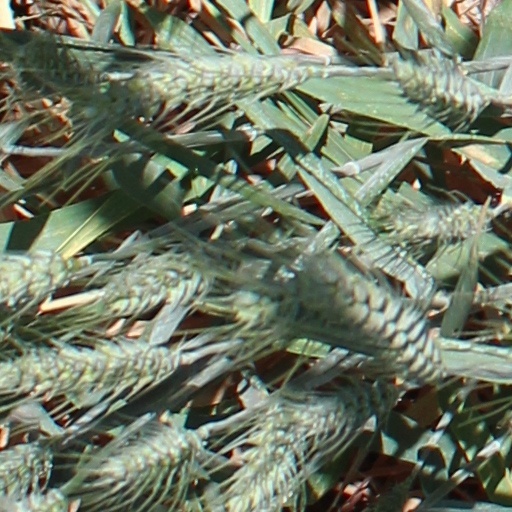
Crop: wheat